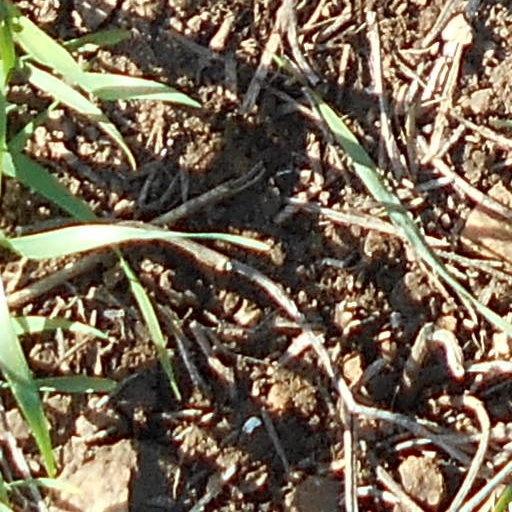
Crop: wheat